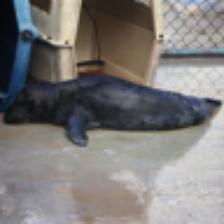
Label: NonHuman